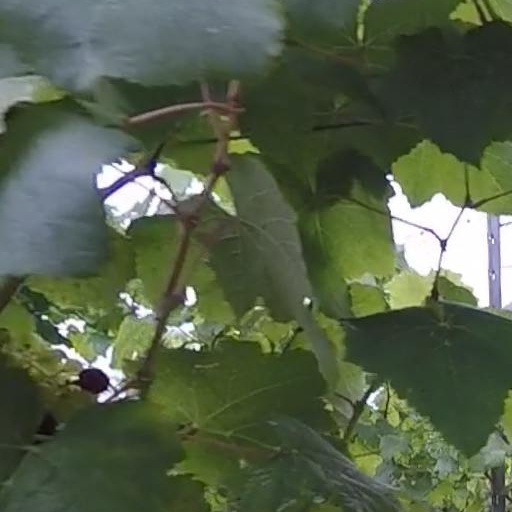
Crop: grape